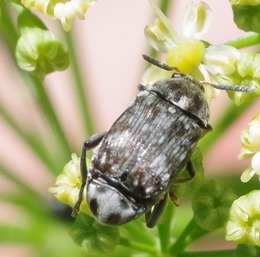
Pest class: pea_weevil